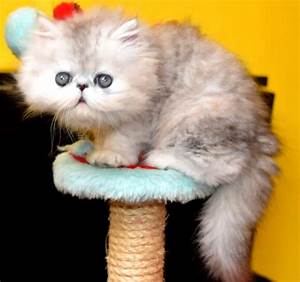
Label: gatto